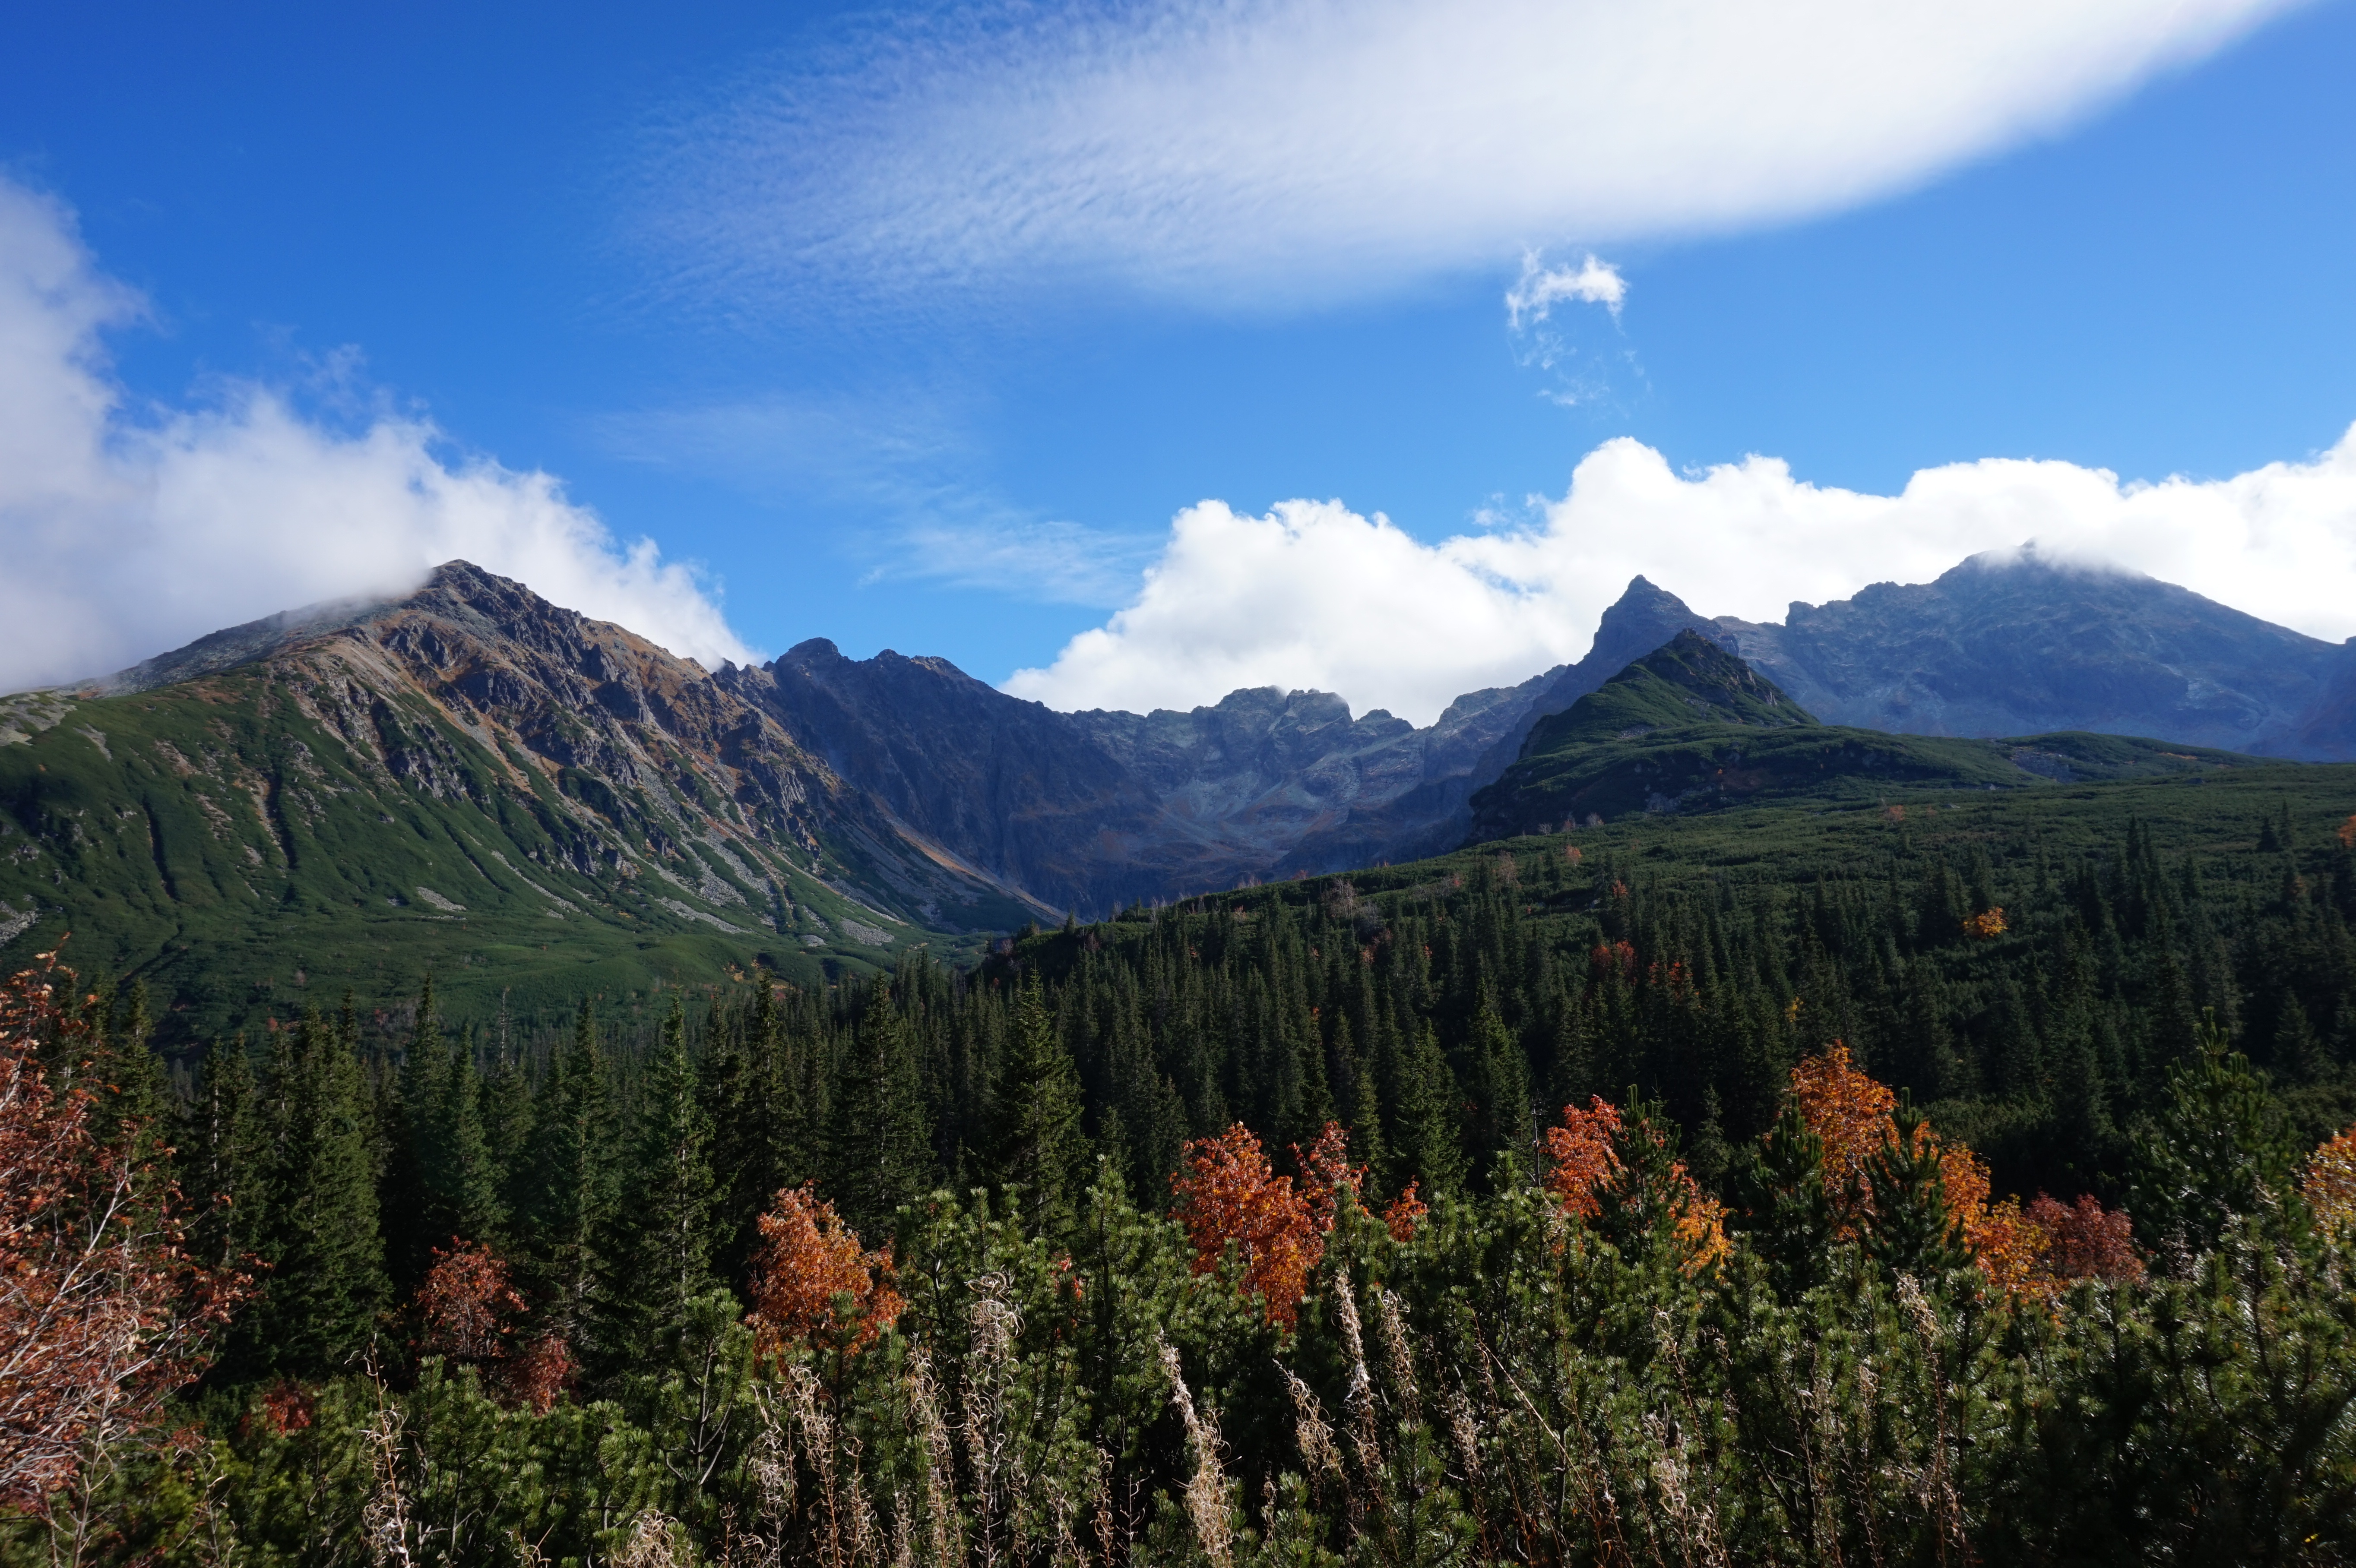
landscape, tree, nature, forest, wilderness, mountain, cloud, sky, trail, meadow, hill, lake, view, valley, mountain range, autumn, ridge, mountains, alps, plateau, the sun, ecosystem, tatry, landform, geographical feature, mountainous landforms